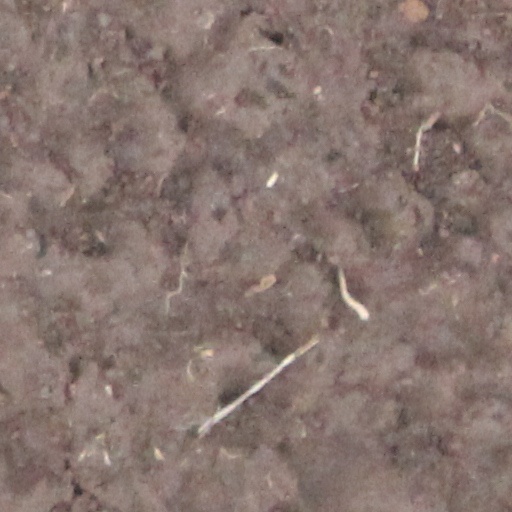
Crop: wheat